Love 'Em and Leave 'Em (film)

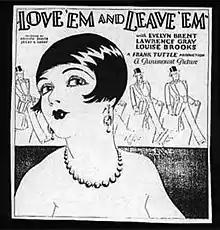
Poster of the film

Love 'Em and Leave 'Em is a 1926 silent American comedy drama film directed by Frank Tuttle and starring Evelyn Brent. According to the website SilentEra, a 16 mm film print of this film exists. Many foreign and domestic archive holdings.